Mylae (Thessaly)

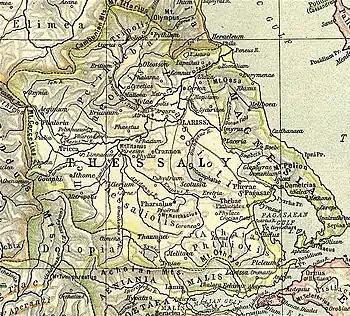
Map showing ancient Thessaly. Mylae is shown in the upper centre northwest of Larissa.

Mylae was a town and polis (city-state) of Perrhaebia in ancient Thessaly. Livy described the battle for the town during the Third Macedonian War, in 171 BCE. The army of Perseus of Macedon, having obtained the surrender of Pythium, Azorus, and Doliche, and having taken Cyretiae, went against the city of Mylae, but it was very well fortified and resisted a siege for three days. On the fourth day, when the defenders were exhausted, the Macedonians launched a stronger attack against the city's defences but the defending Mylaens held them off long enough to counter attack. However, given the Mylaen numerical inferiority, the defence had to be abandoned. The Macedonians were able to penetrate through the breached defences and take the city. The Macedonians subsequantly looted it, and sold it back to the survivors.